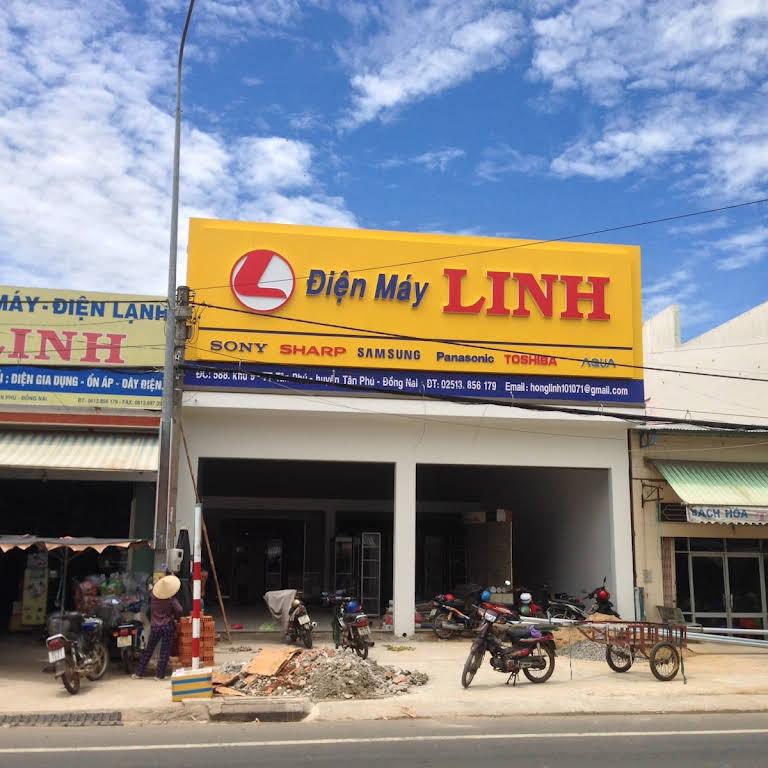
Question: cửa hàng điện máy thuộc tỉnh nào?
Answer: cửa hàng thuộc tỉnh đồng nai